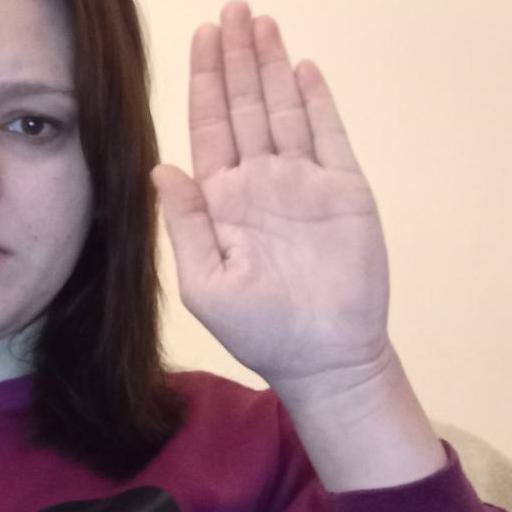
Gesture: stop